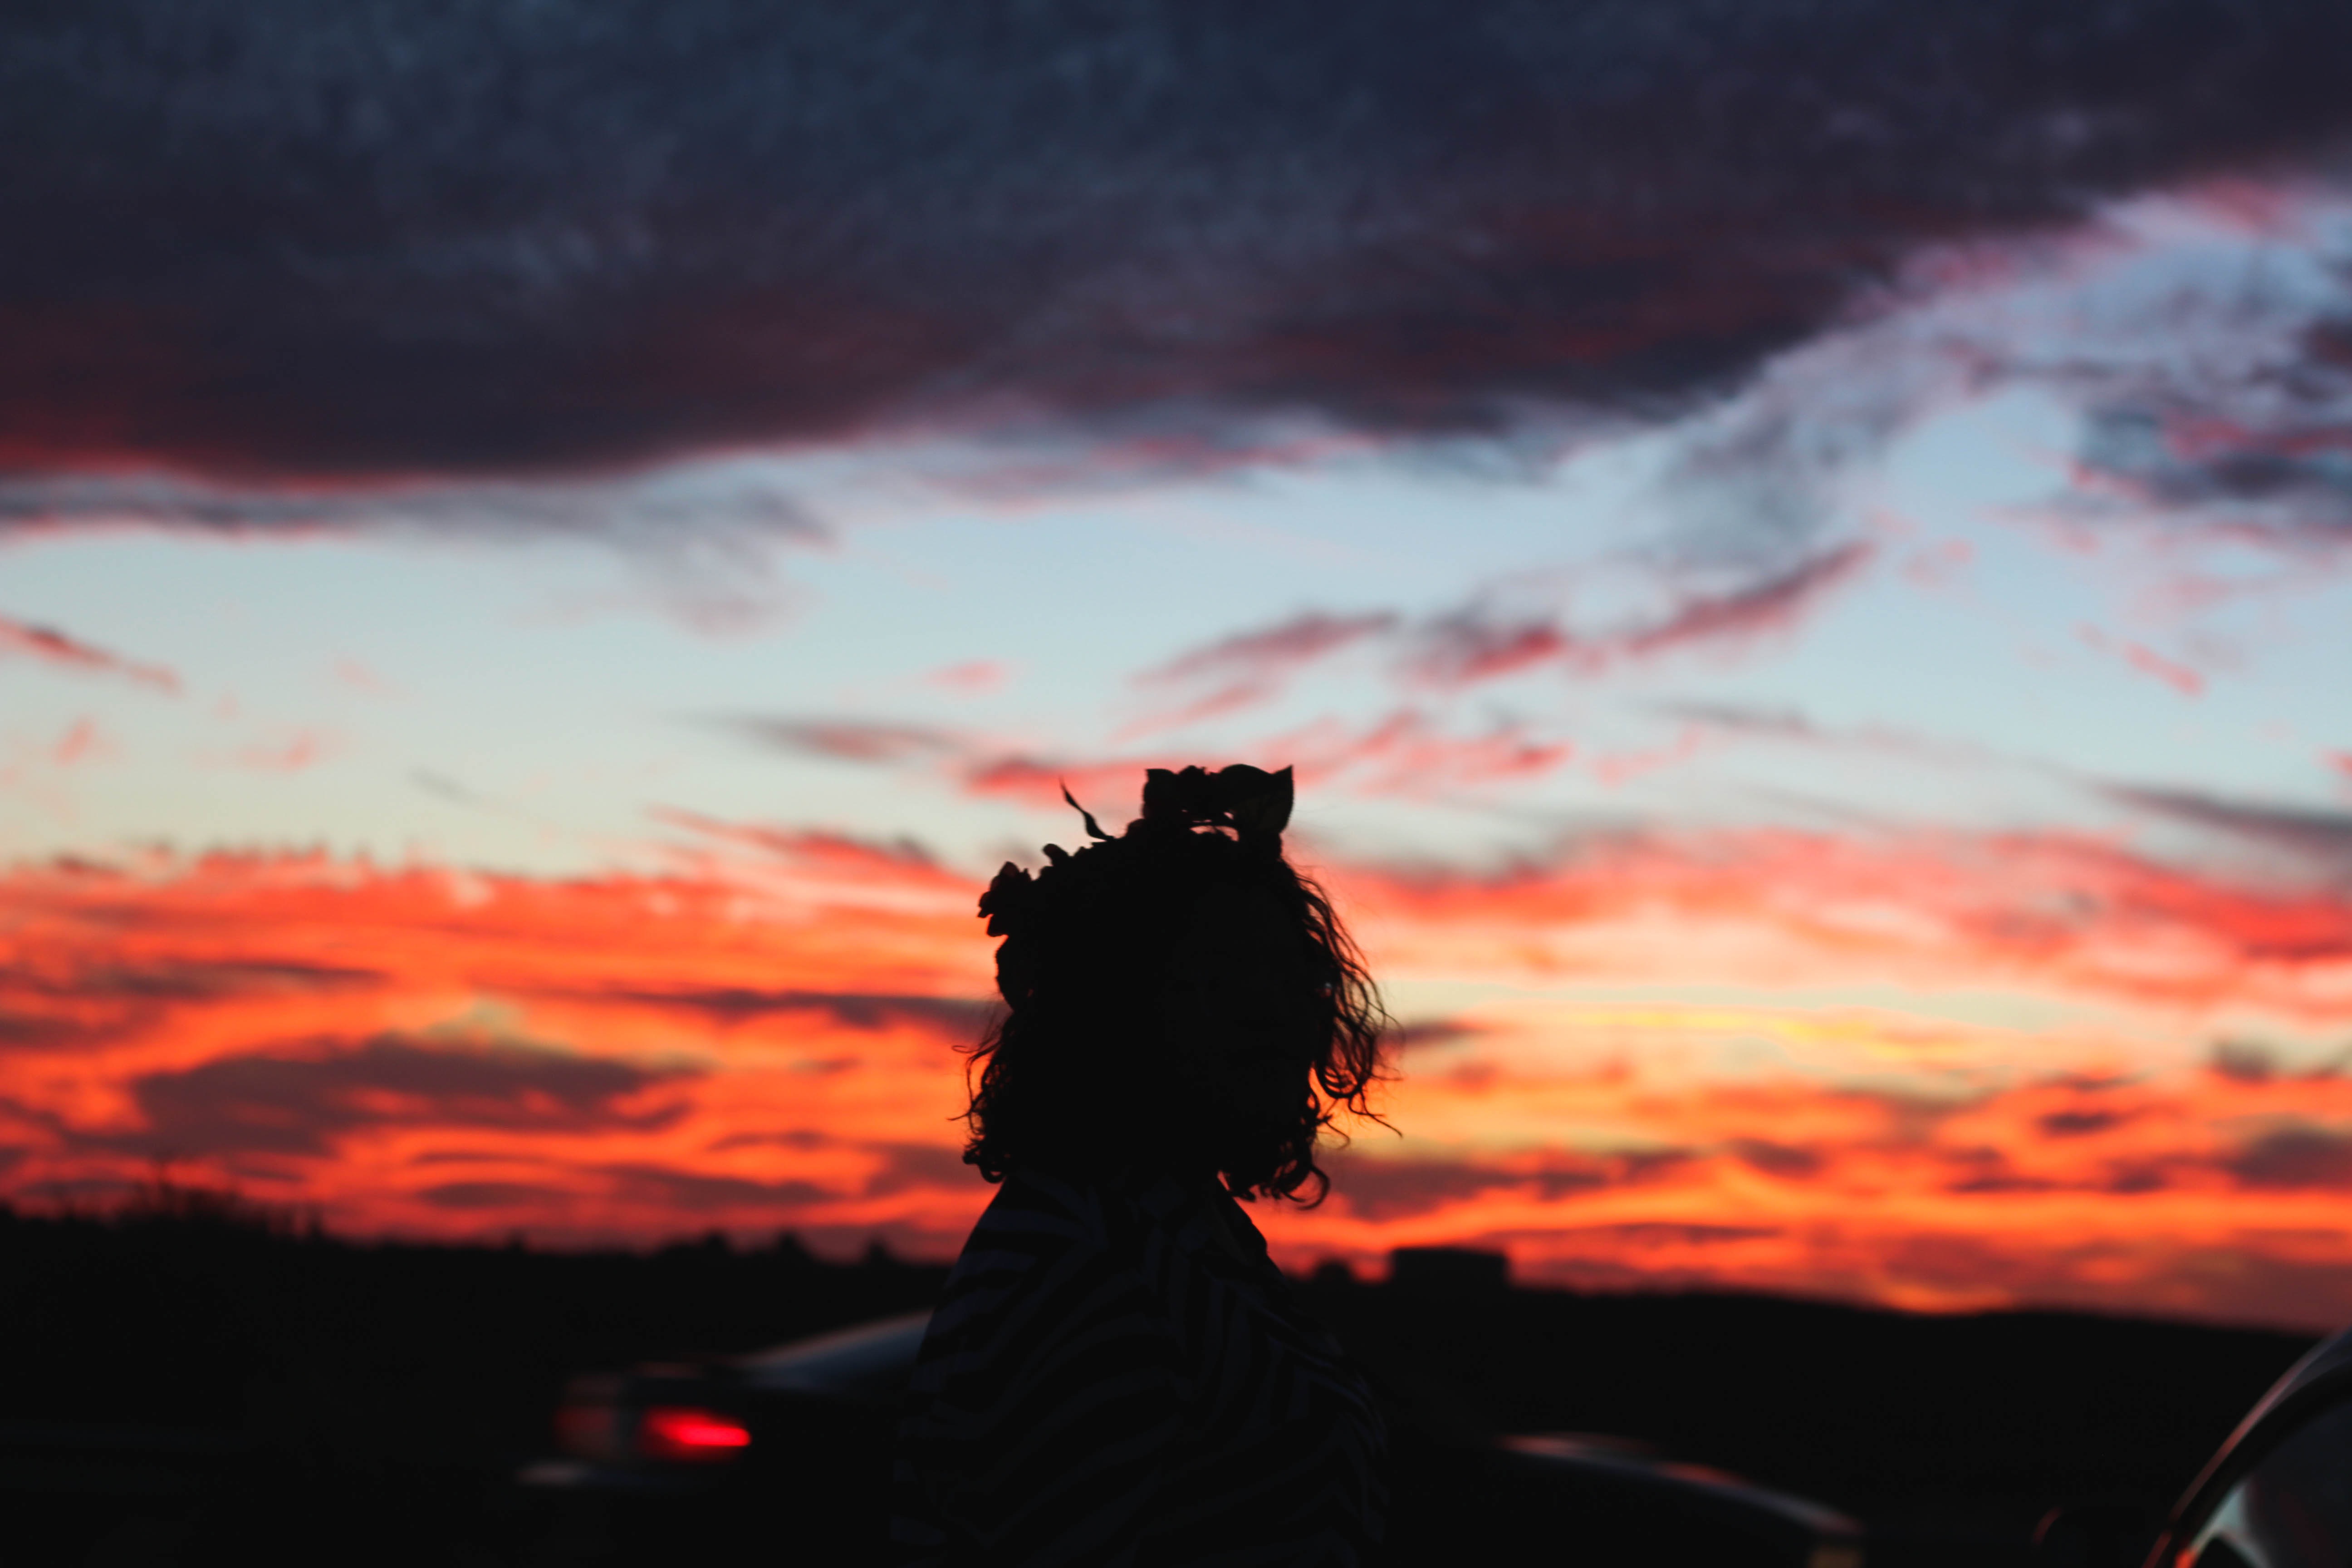
silhouette, cloud, sky, sunrise, sunset, morning, dawn, atmosphere, dusk, evening, red, darkness, afterglow